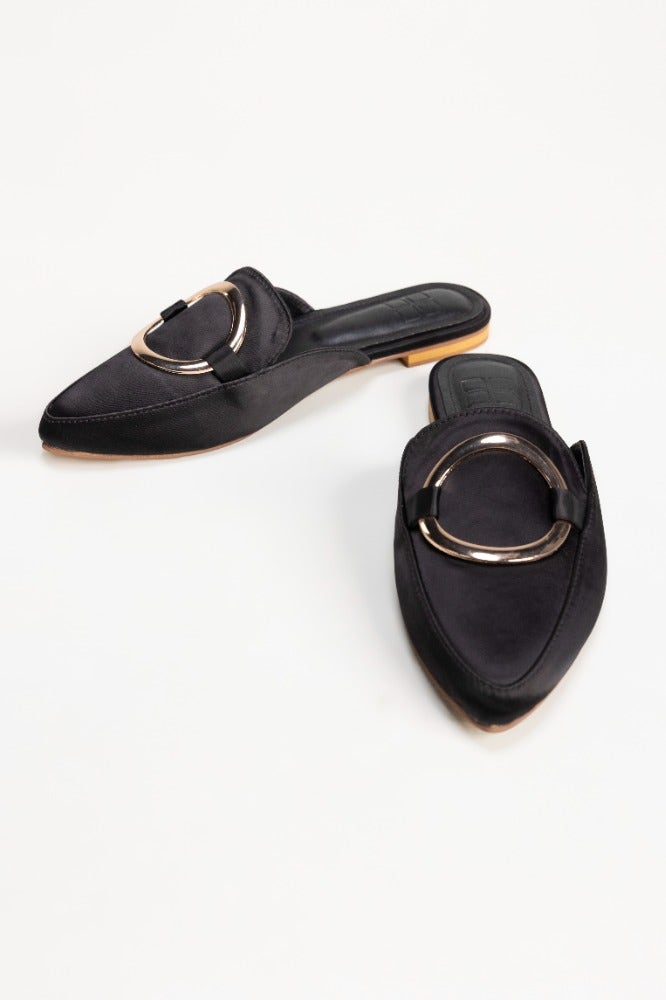
black satin ring mule